Climate change and invasive species

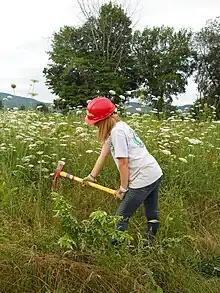
Mechanical/manual control of invasive species

While still limited in research scope, it is known that climate change and invasive species impact the presence of pathogens and there is evidence that global warming will increase the abundance of plant pathogens specifically. While certain weather changes will affect species differently, increased air moisture plays a significant role in the rapid outbreaks of pathogens. In the little amount of research that has been completed regarding the incidence of plant pathogens in response to climate change, the majority of the completed work focuses on above-ground pathogens. This does not mean that soil-borne pathogens are exempt from experiencing the effects of climate change. "Phytophthora cinnamomi", a pathogen that causes oak tree decline, is a soil-borne pathogen that increased in activity in response to climate change.